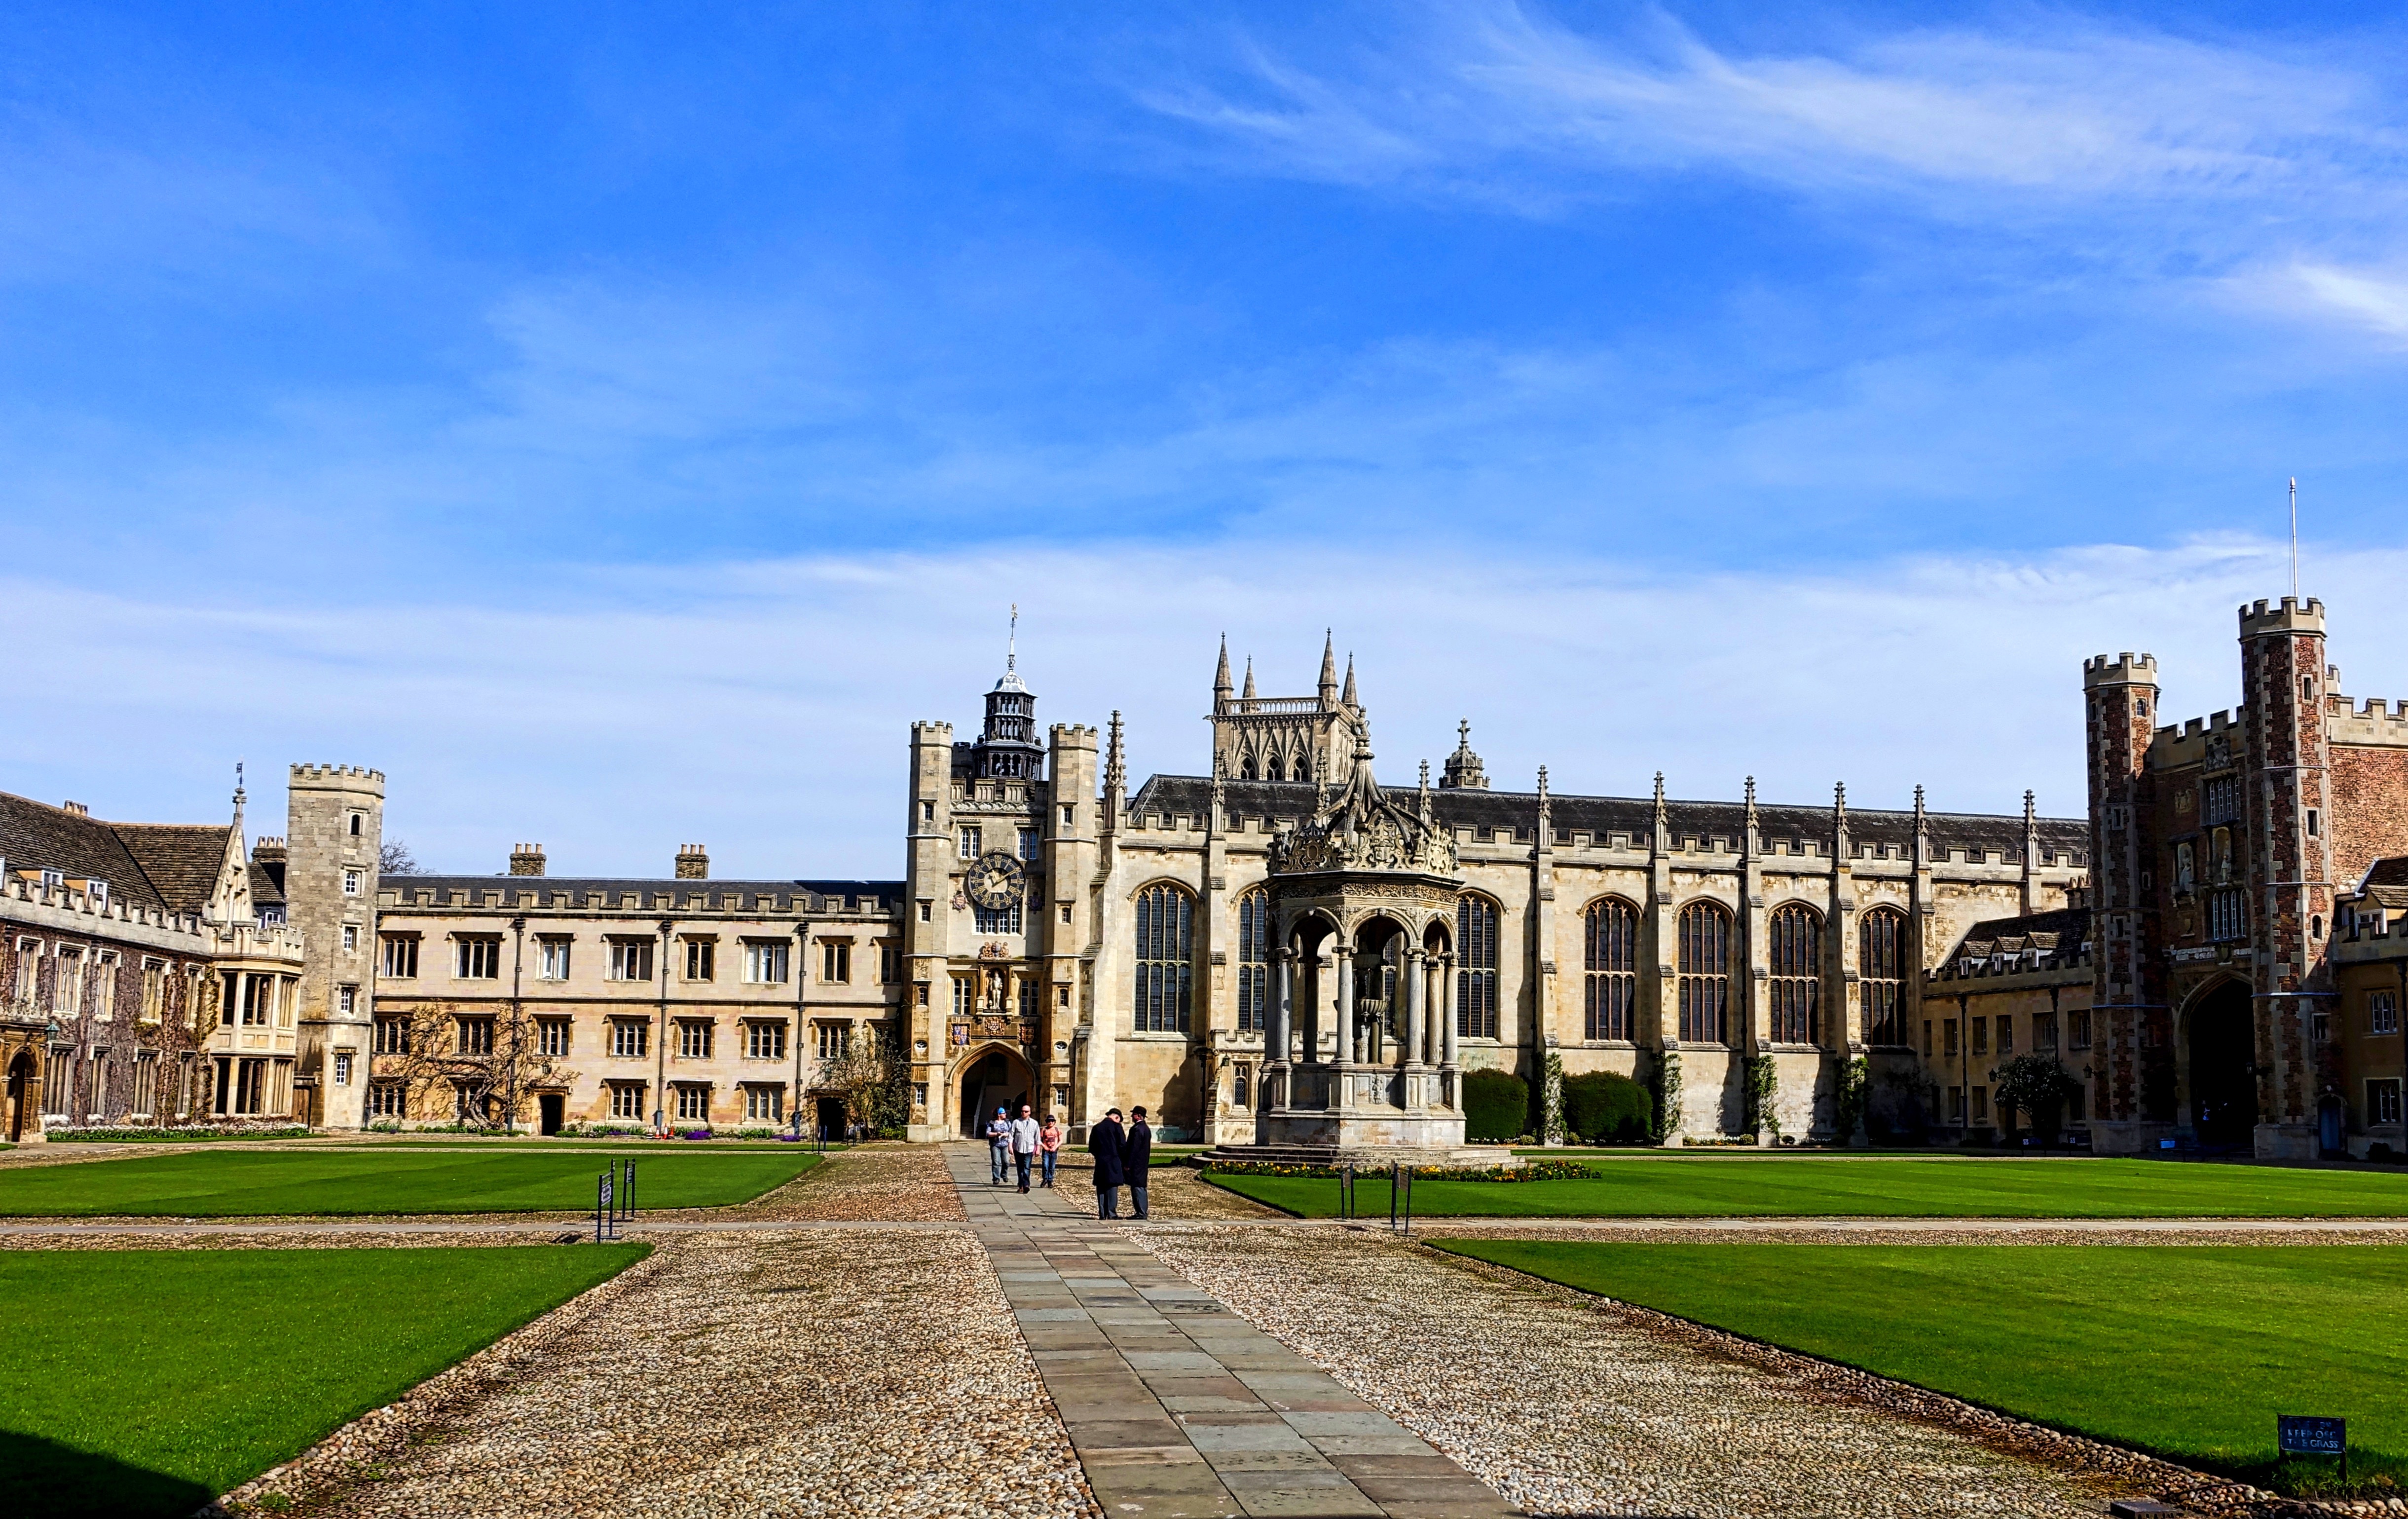
architecture, building, chateau, palace, plaza, castle, landmark, historic, waterway, education, england, monastery, university, cambridge, town square, abbey, campus, estate, stately home